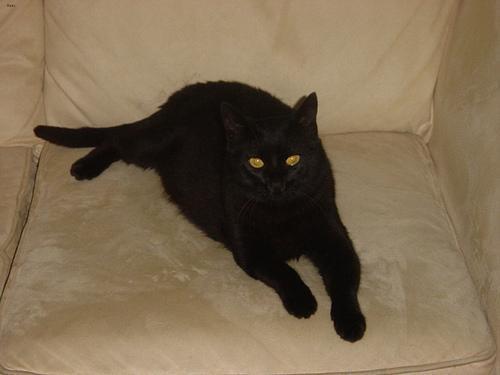
Bombay